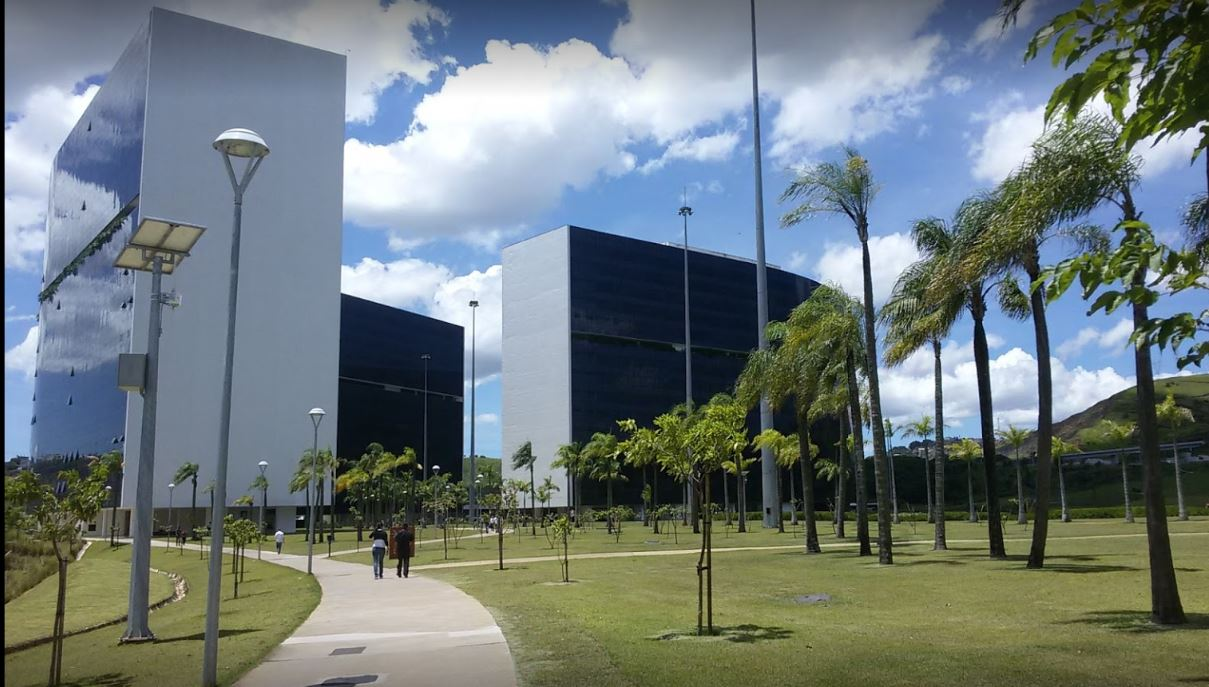
Fire: no
Smoke: no